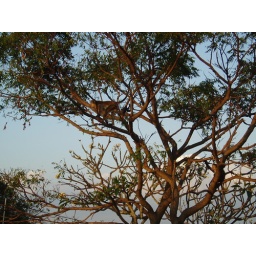
monkeys in the tree